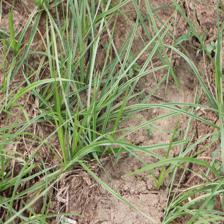
Label: Grass